Kanem (region)

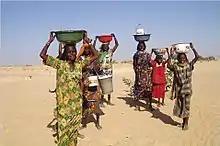
Women in the region

As per the census of 2009, the population in the region was 354,603, 51.4% female. The average size of household was 4.50: 4.50 in rural households and 4.90 in urban areas. The number of households was 78,145: 70,779 in rural areas and 7,366 in urban areas. The number of nomads in the region was 10,056, 2.6% of the population. There were 354,007 people residing in private households. There were 157,264 over 18 years of age: 70,134 male and 87,130 female. The sex ratio was 94.00 females for every hundred males. There were 344,547 sedentary staff, 3.20 of the population.